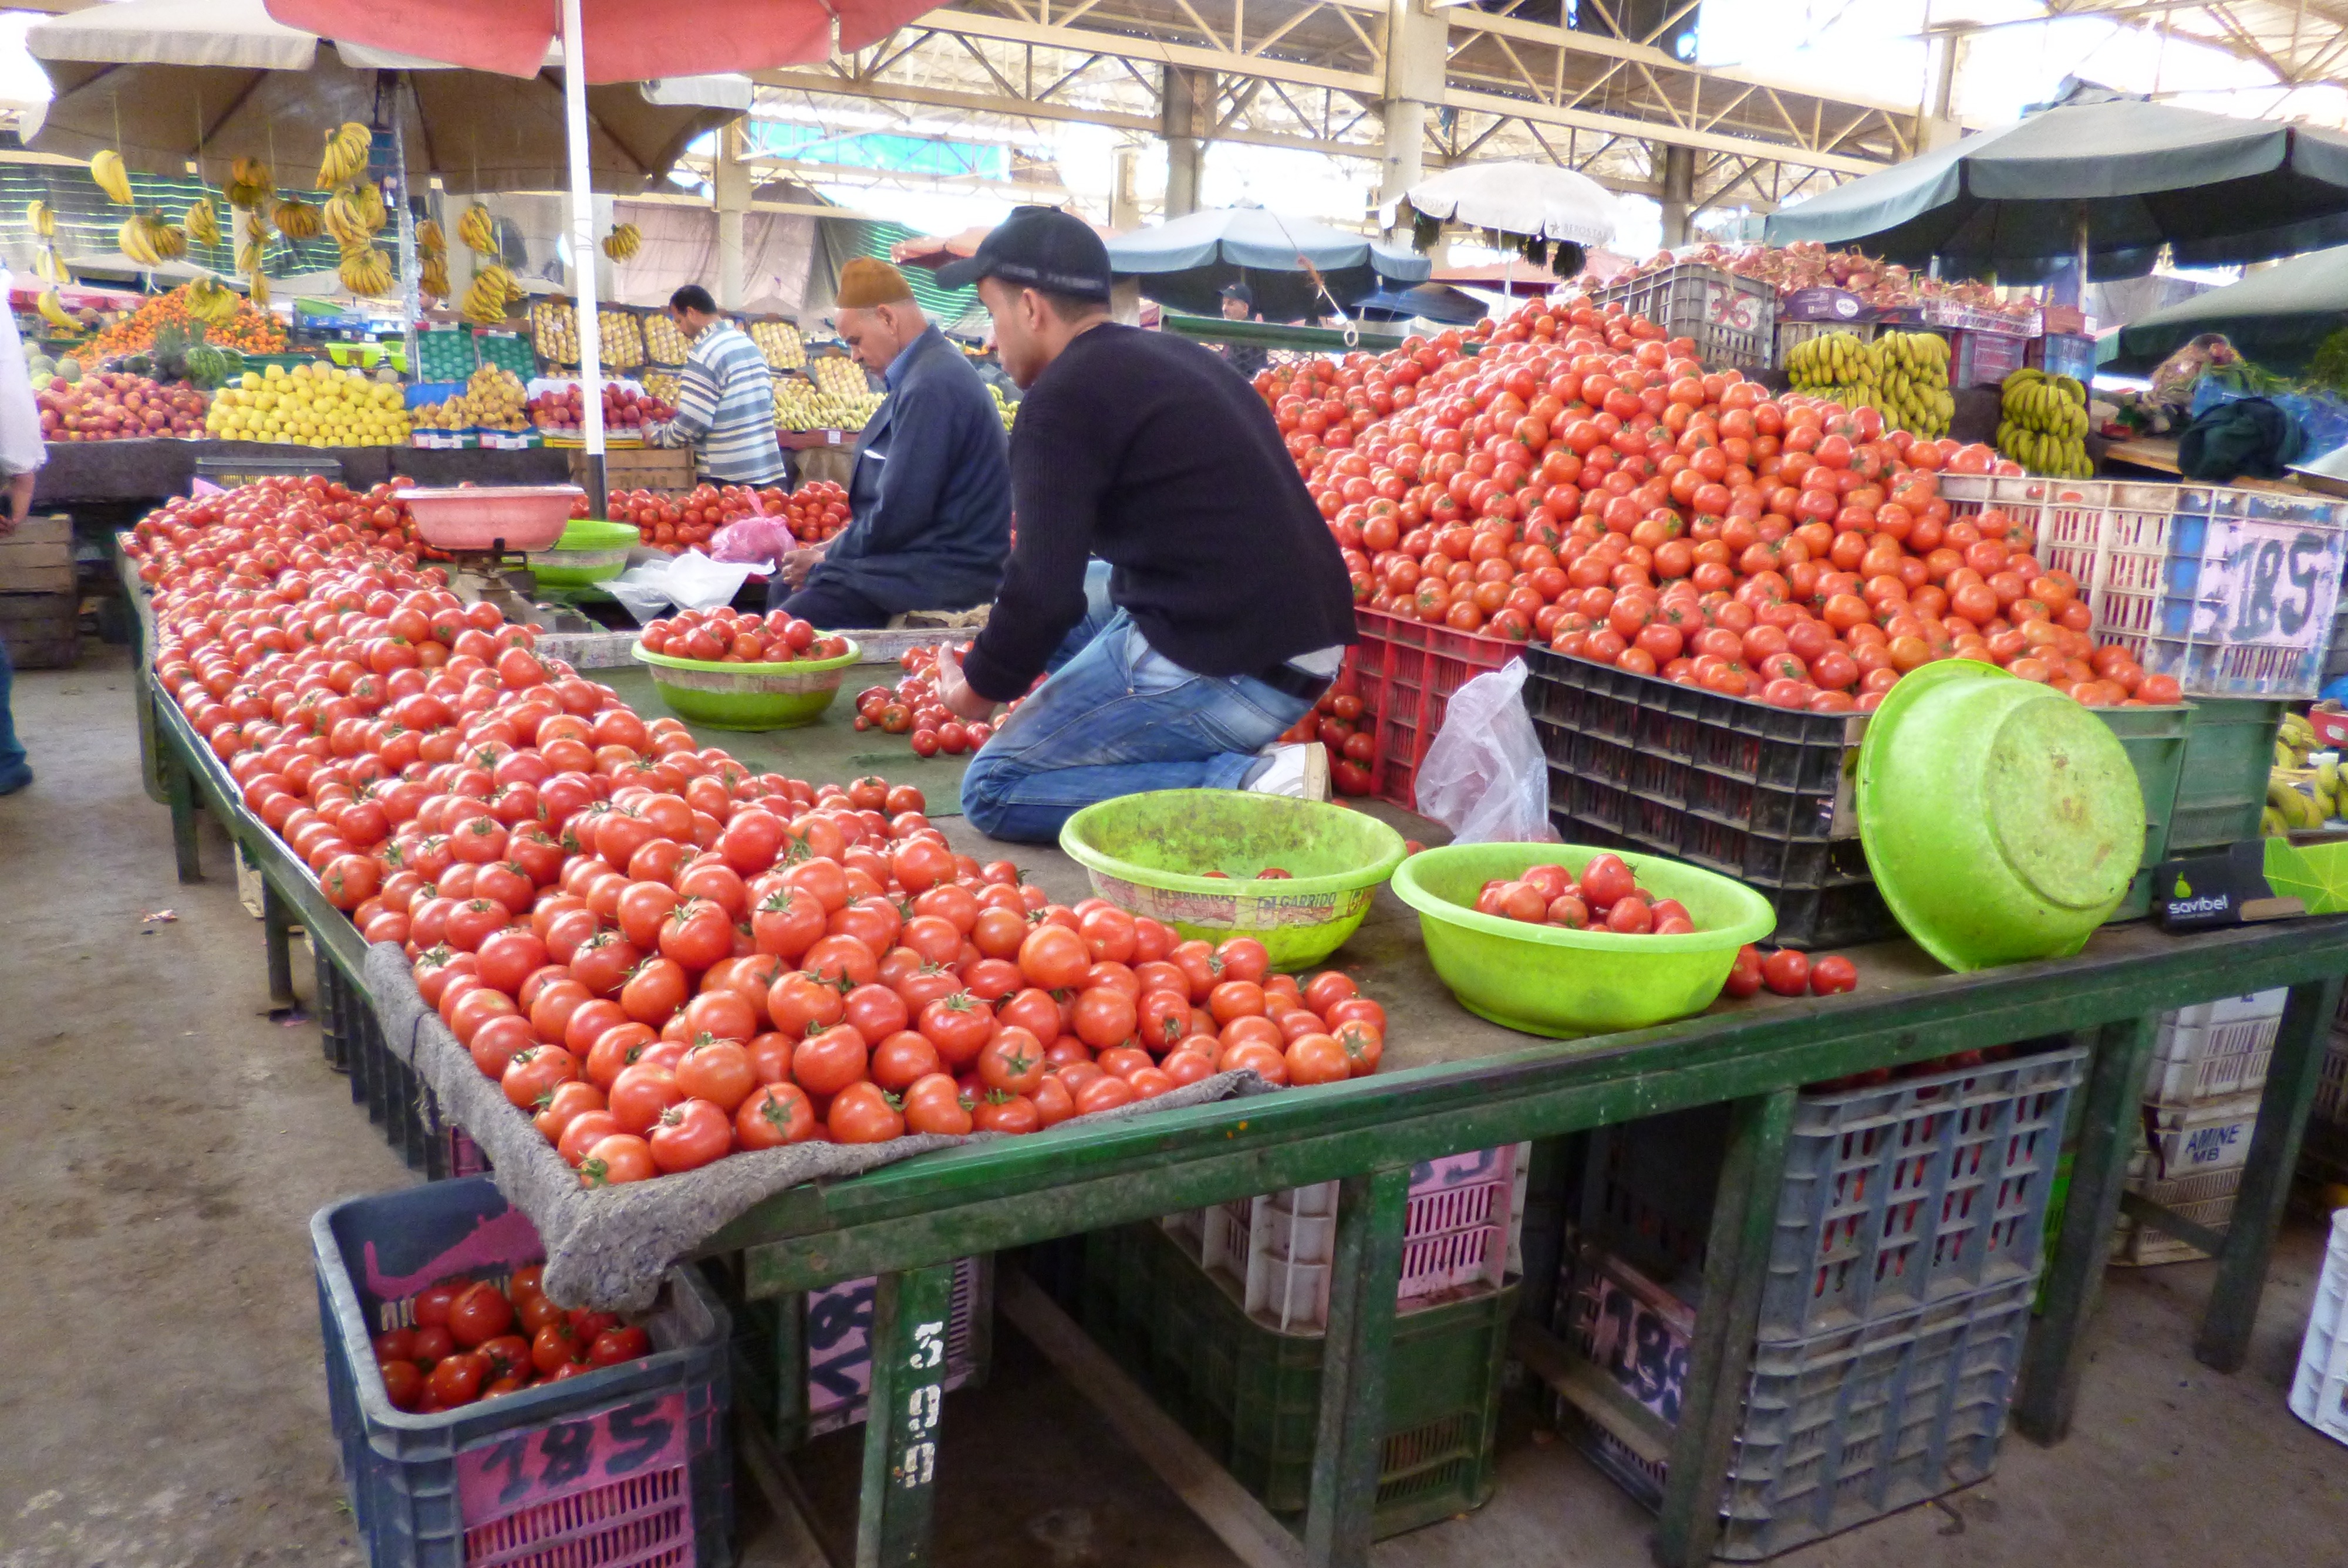
plant, fruit, city, food, vendor, produce, africa, bazaar, market, marketplace, juicy, healthy, delicious, public space, nutrition, vegetables, tomatoes, vegetarian, morocco, supermarket, grocery store, sell, bless you, agadir, market fresh vegetables, local food, vitaminhaltig, human settlement, greengrocer